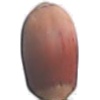
Label: Hazelnut 1